Northern Territory

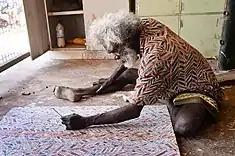
Kunwinjku artist Glen Namundja creating art in the style pioneered in Arnhem Land

The Northern Territory is represented in the federal parliament by two members in the House of Representatives and two members in the Senate. As of May 2022, resulting from the 2022 federal election, Marion Scrymgour from the Australian Labor Party (ALP) in Lingiari and Luke Gosling from the Australian Labor Party (ALP) in Solomon serve in the House of Representatives, and Malarndirri McCarthy from the ALP and Jacinta Nampijinpa Price from the Country Liberal Party serve in the Senate.